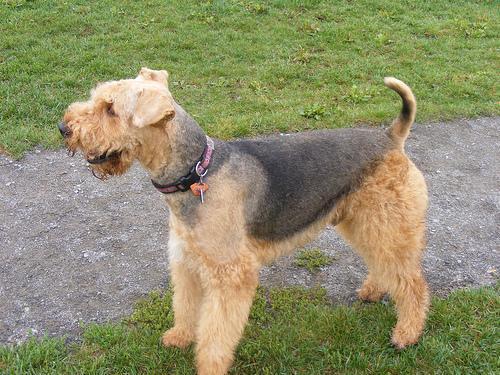
Airedale